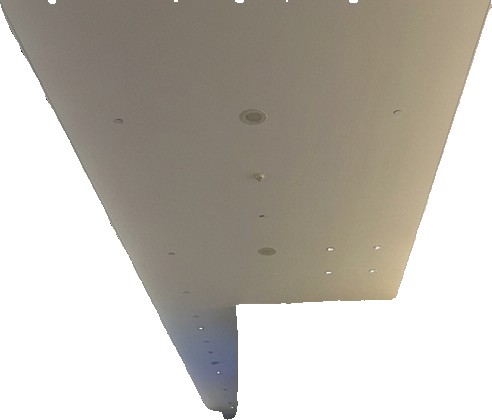
Surface category: ceiling